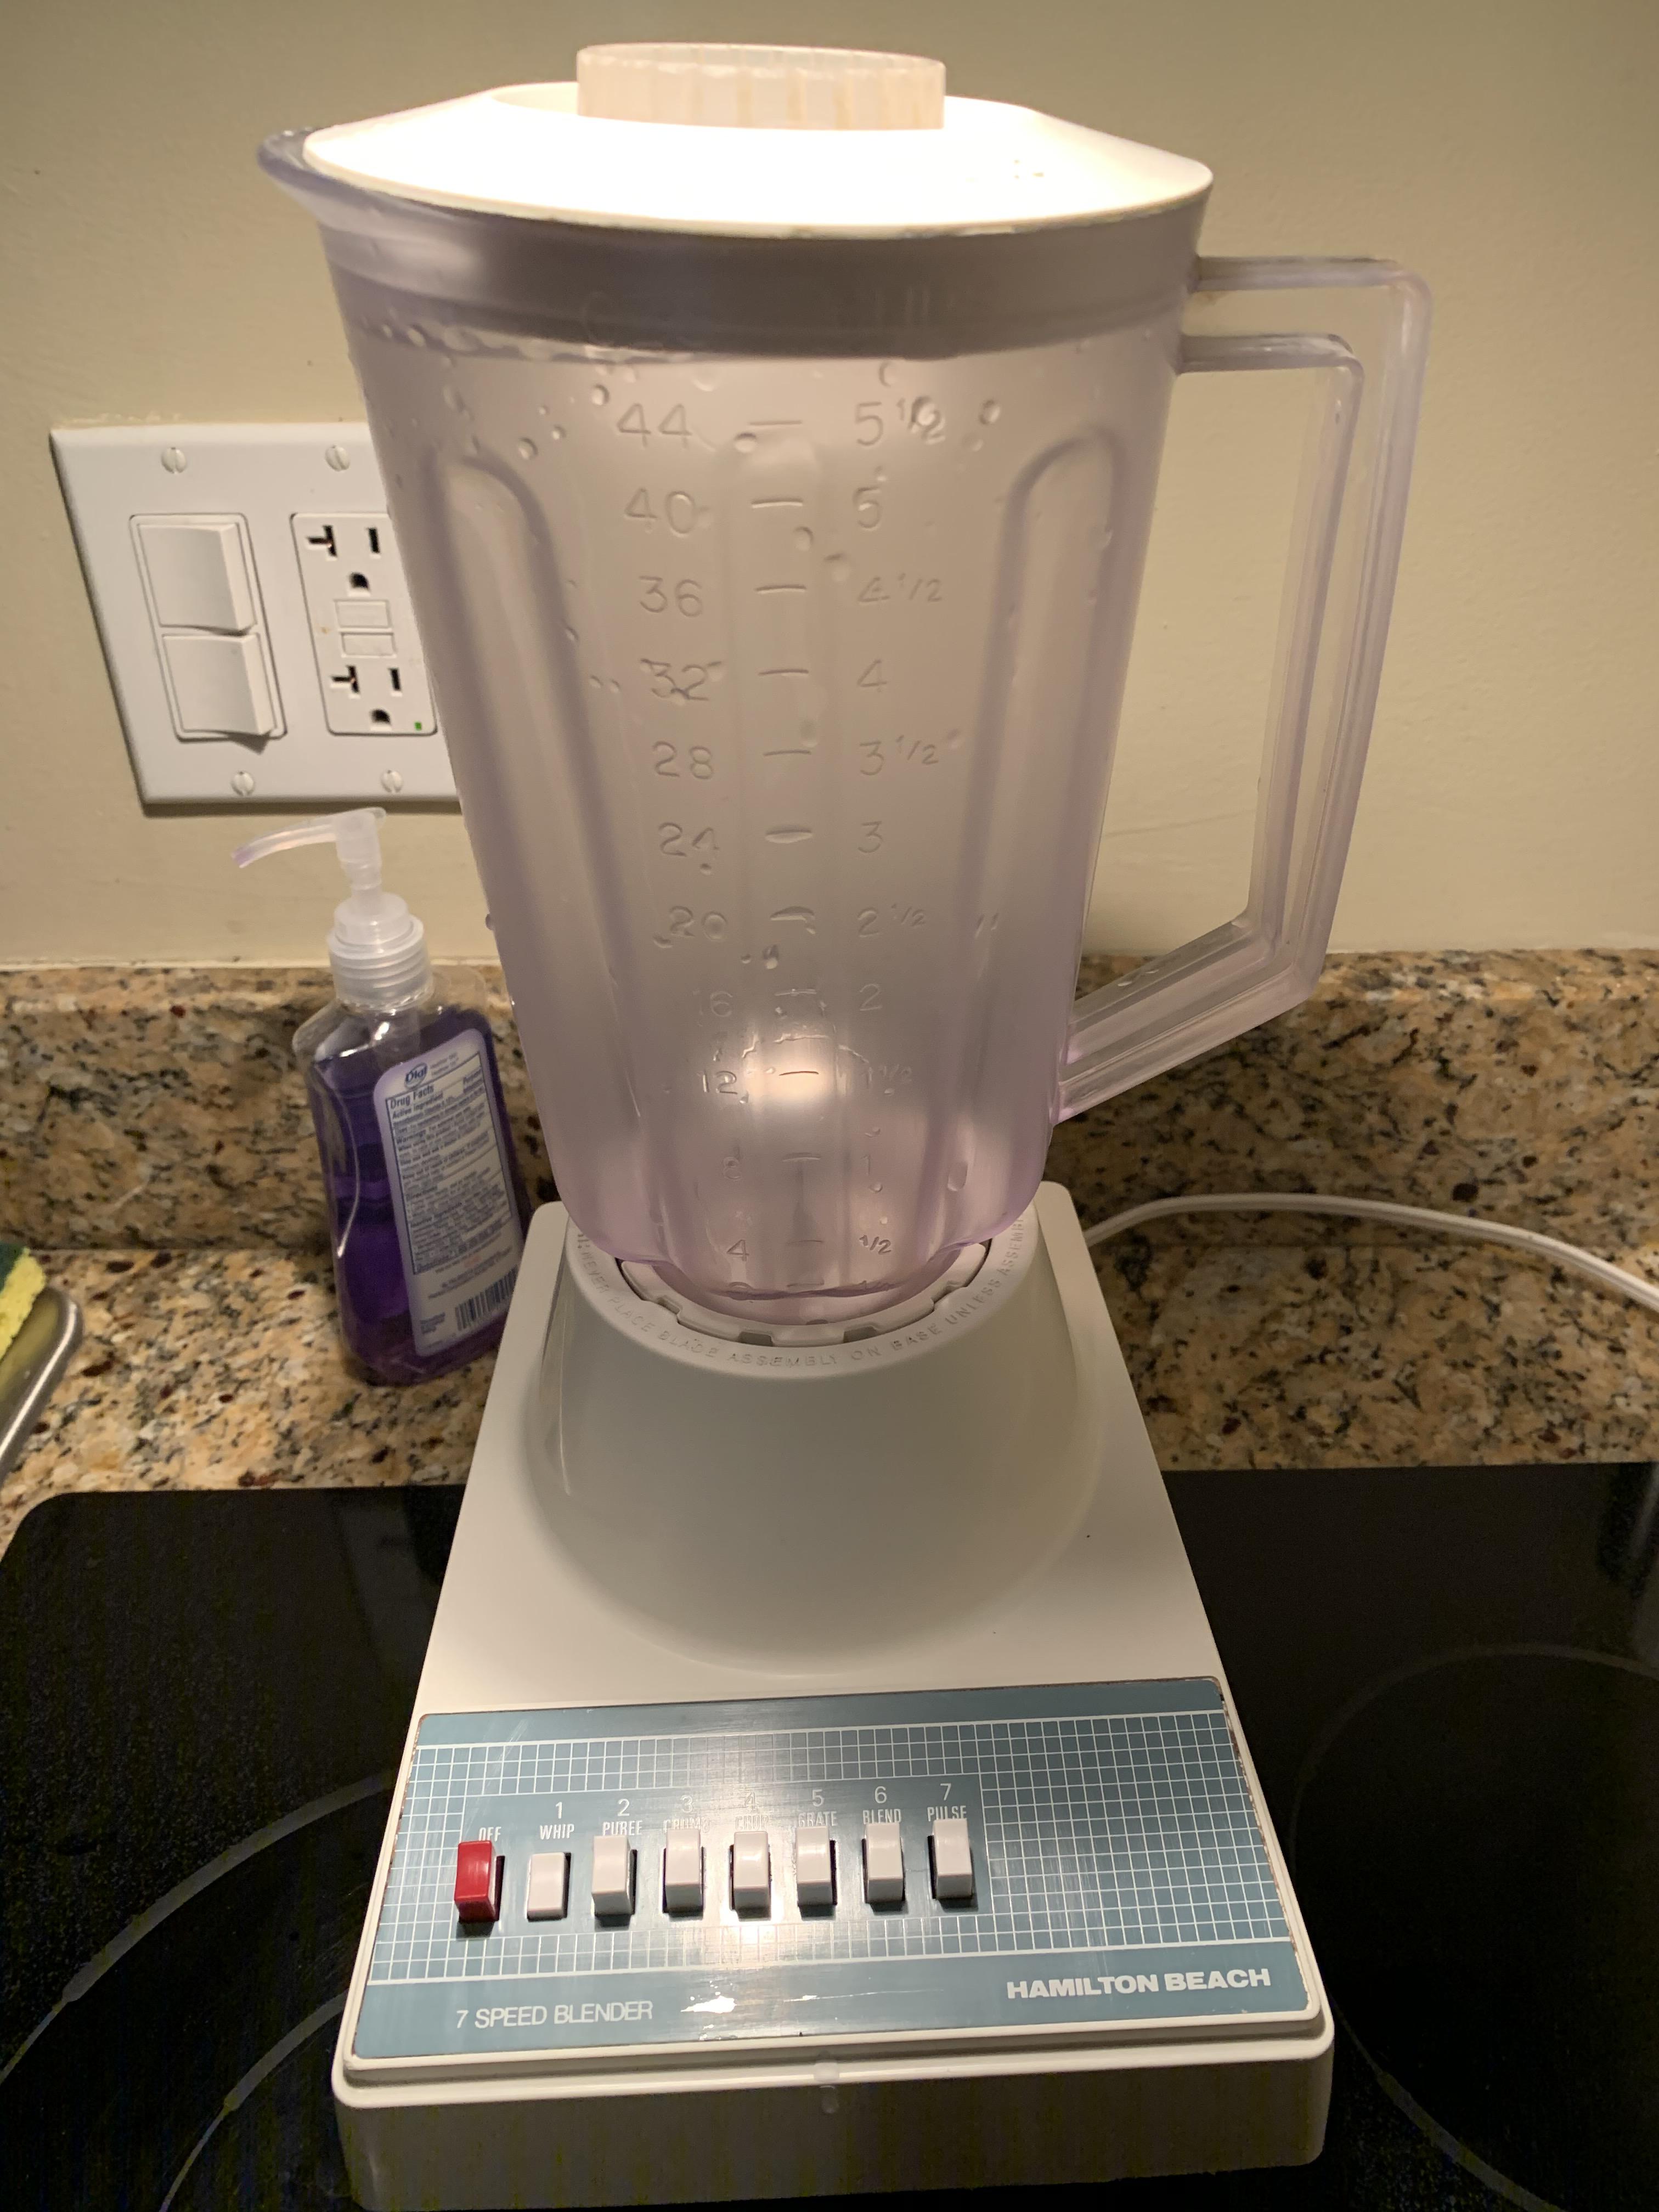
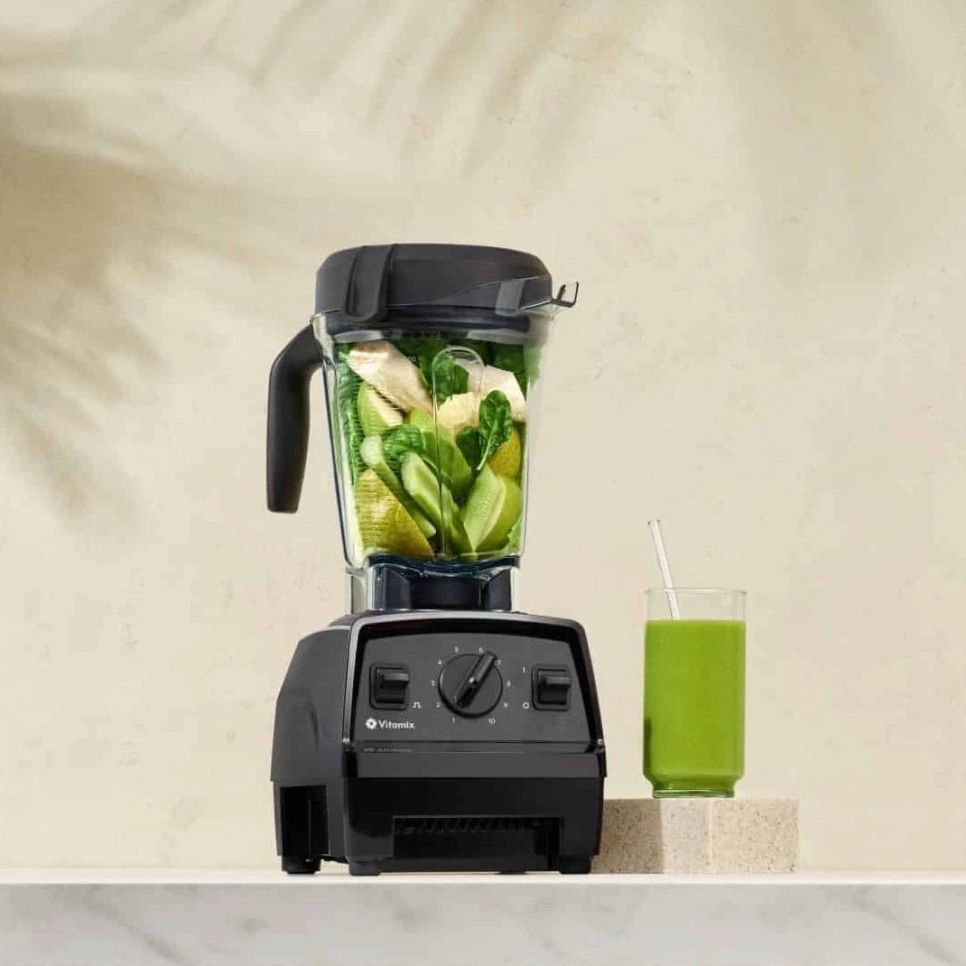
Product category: items_blender
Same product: no